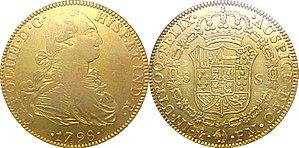
Le doublon est l'appellation donnée à une monnaie d'or espagnole entre la fin du XVᵉ siècle et le milieu du XIXᵉ siècle. Cette monnaie, qui n'était pas une unité de compte, eut un certain impact sur les plans économiques et symboliques.